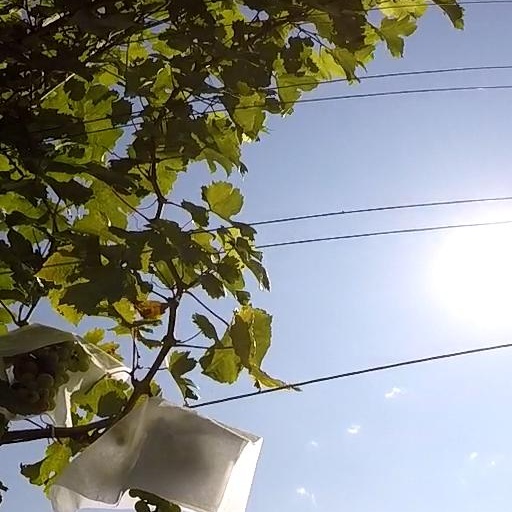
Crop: grape